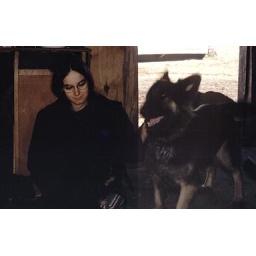
Mom with dog in barn